Austro-Hungarian Aviation Troops

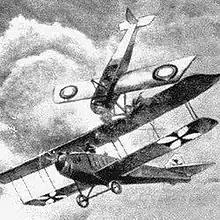
Painting of the aerial ramming attack performed by Pyotr Nesterov

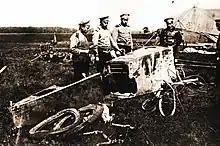
Albatros aircraft brought down by Nesterov

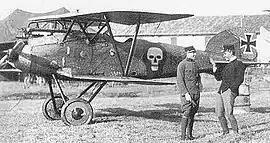
An Oeffag built Albatros D.III flown by Godwin Brumowski (the man on the left)

The Austro-Hungarian Aviation Troops or Imperial and Royal Aviation Troops ( or) were the air force of the Austro-Hungarian Empire until the empire's dissolution in 1918; it saw combat on both the Eastern Front and Italian Front during World War I.